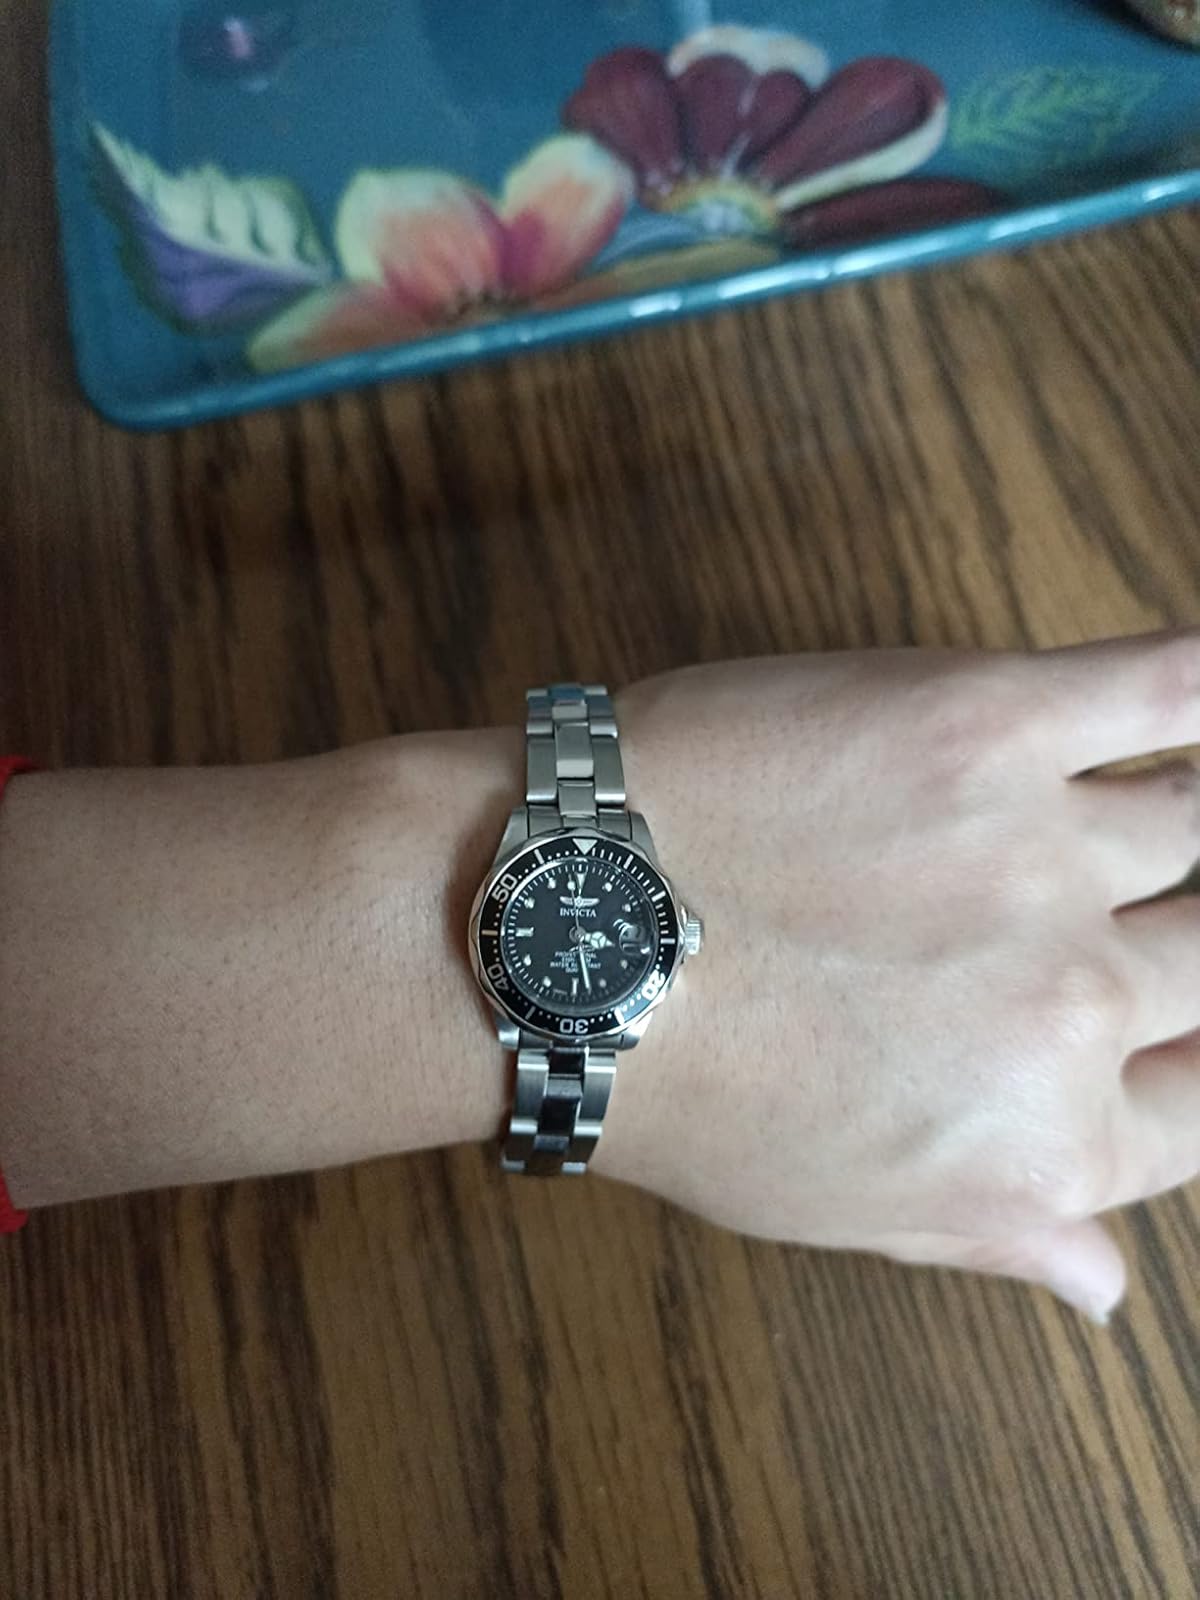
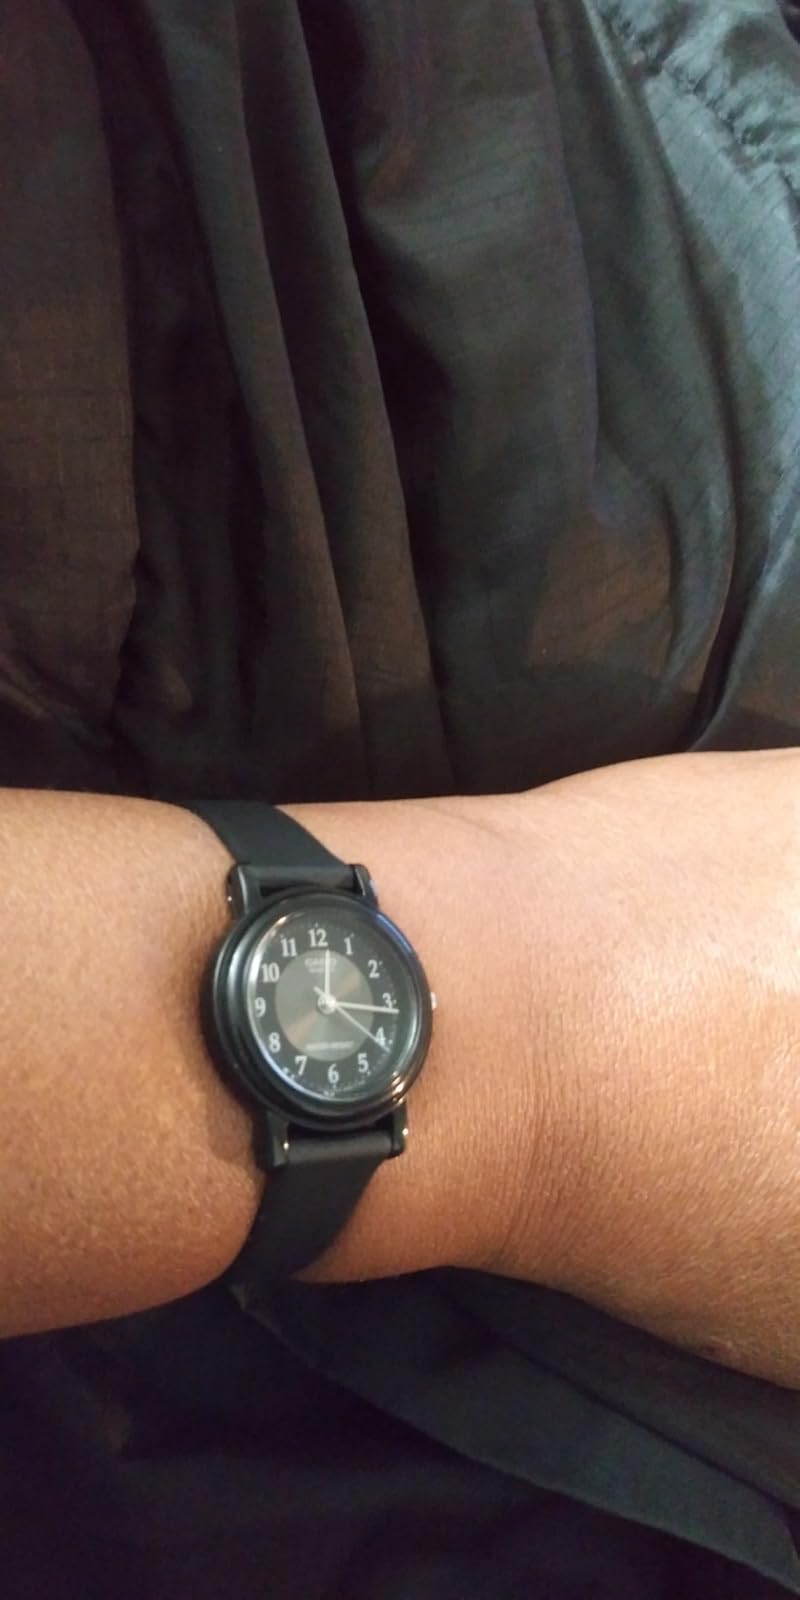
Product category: accessories_watch
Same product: no